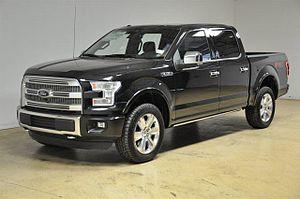
Le Ford F-Series est une gamme américaine de modèles de pick-up de la société Ford Motor Company, vendue pendant plus de cinq décennies. Le modèle le plus populaire de la F-Série est le F-150. Il est le véhicule le plus vendu dans le monde pendant 23 ans et le pick-up le plus vendu aux États-Unis et au Canada pendant 28 ans. Les analystes estiment que les seuls F-Series composent la moitié des bénéfices Ford ces dernières années.